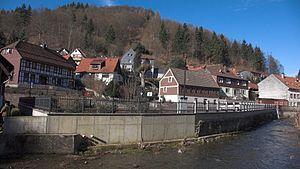
Zorge est une localité de la commune de Walkenried, appartenant à l'arrondissement de Göttingen, situé dans le land de Basse-Saxe, Allemagne.